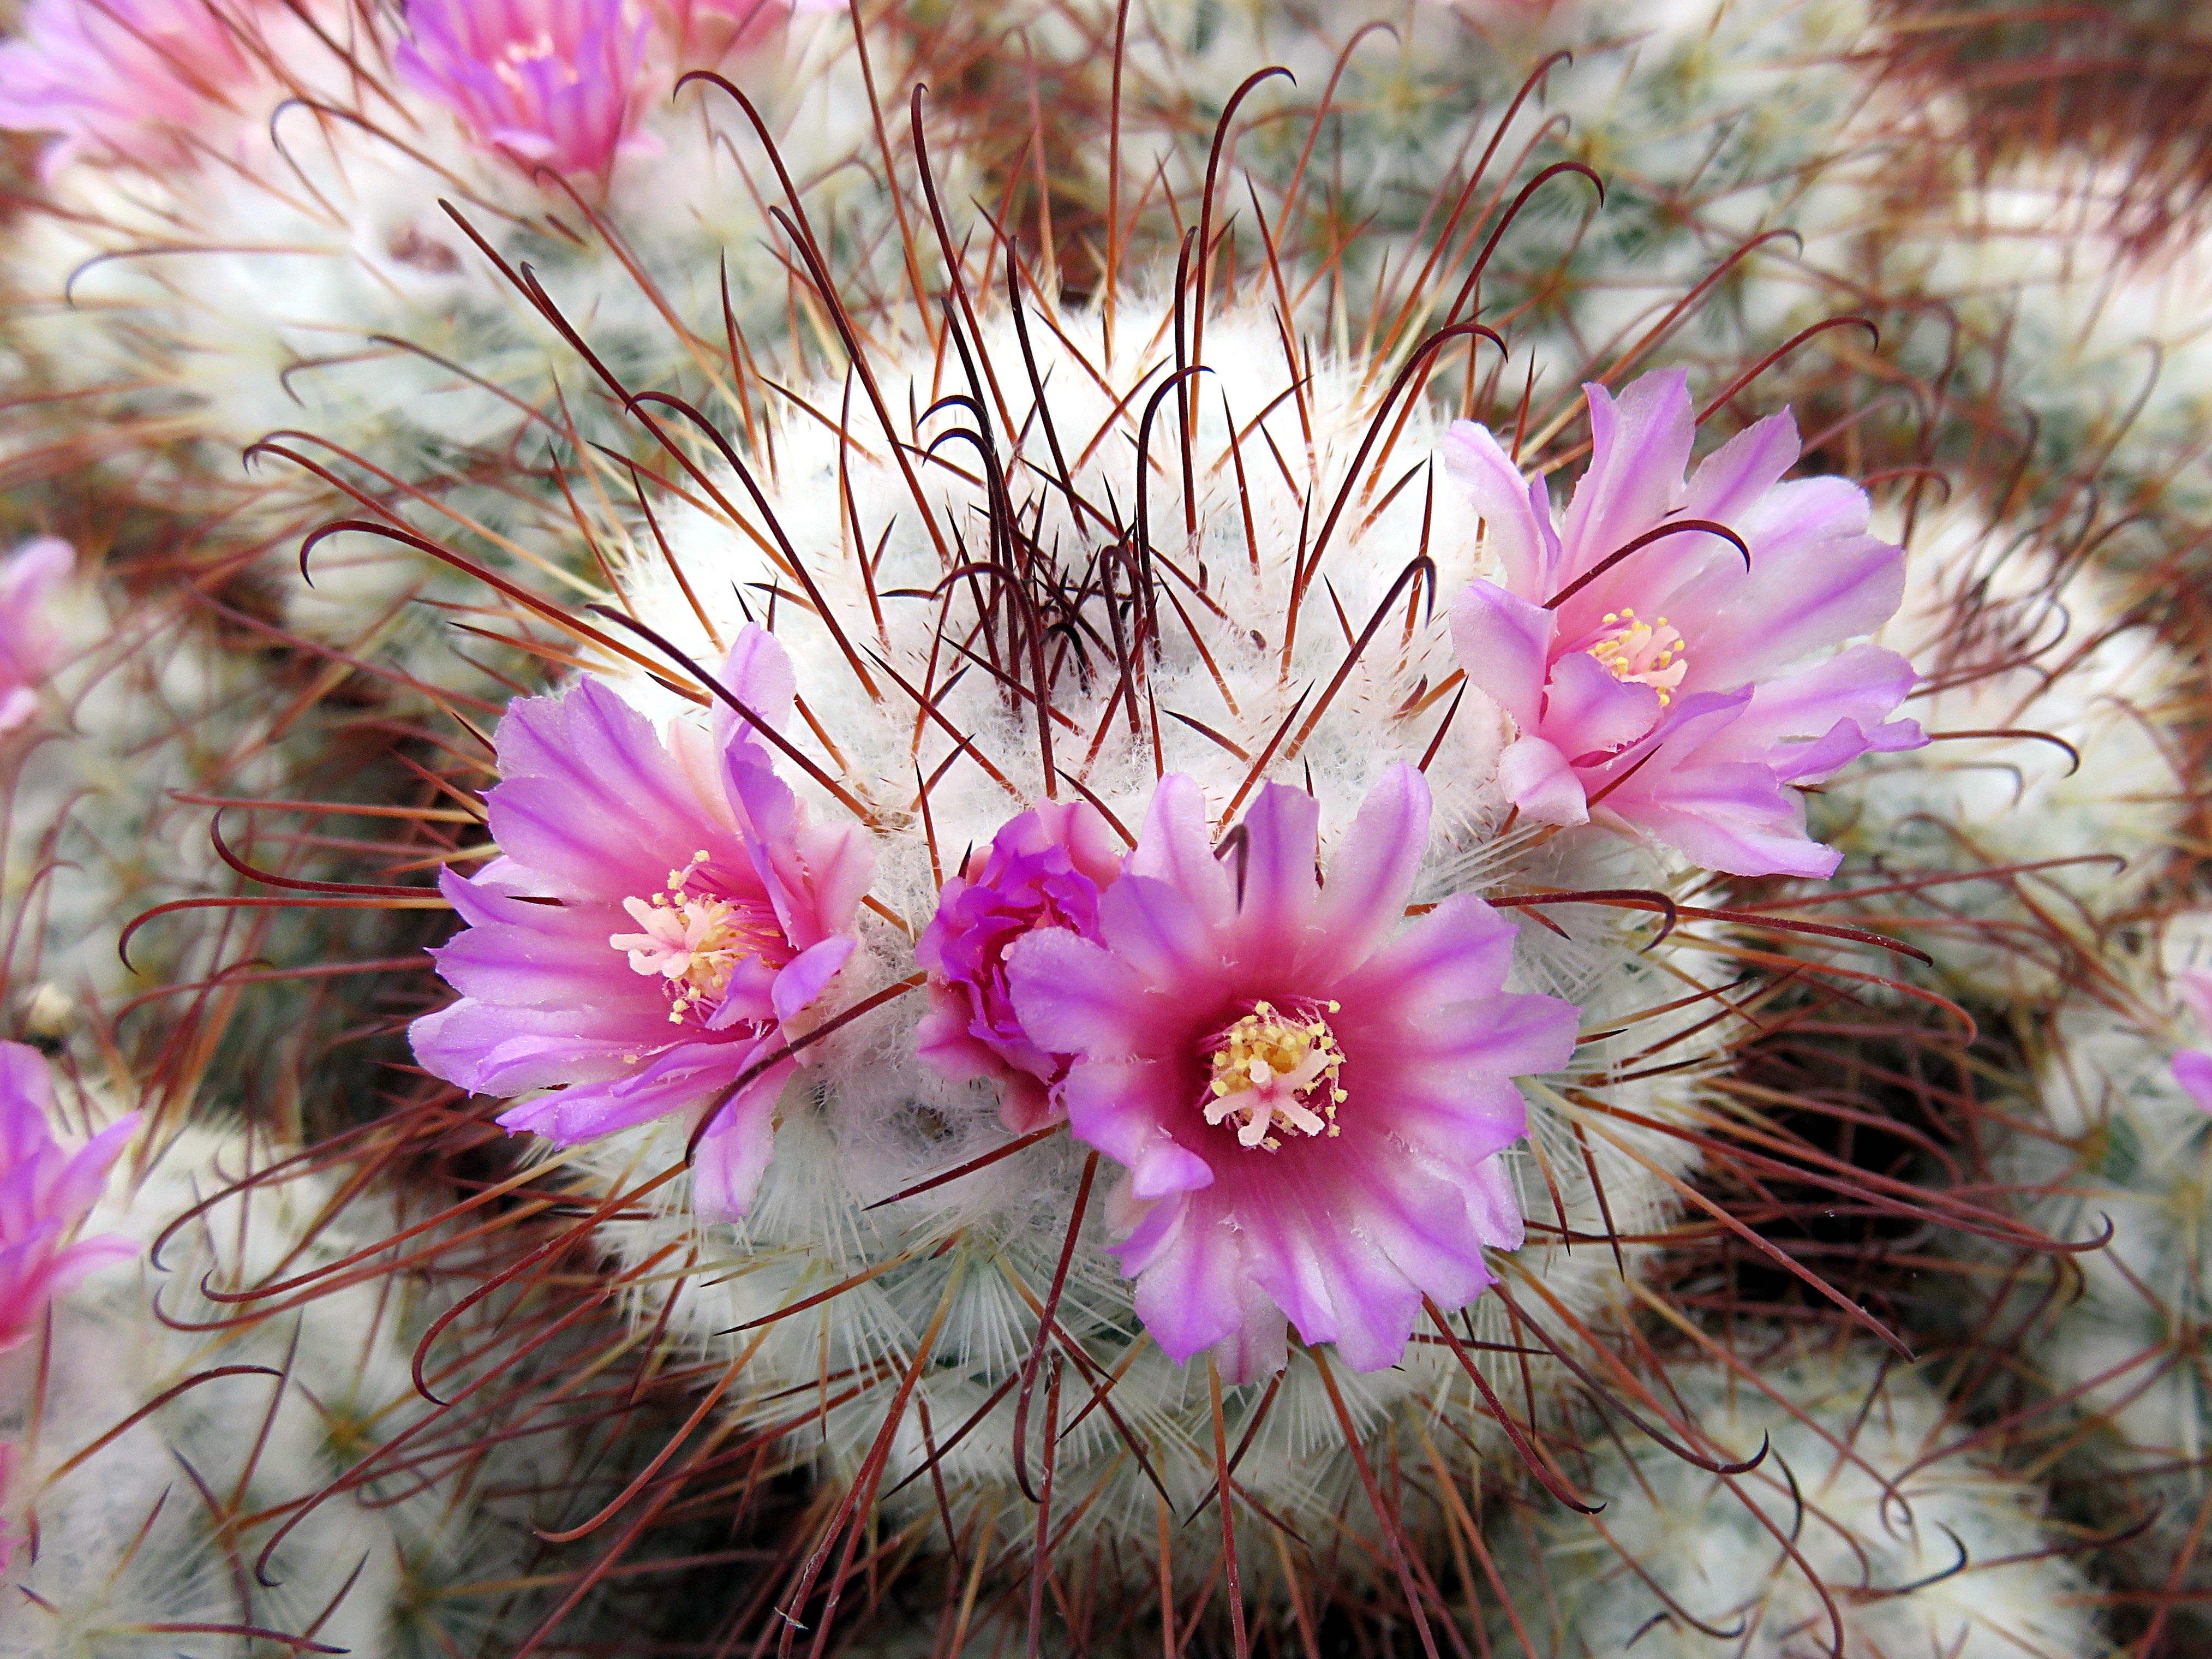
cactus, plant, flower, petal, botany, flora, plants, violet, thorns, caryophyllales, macro photography, flowering plant, land plant, hedgehog cactus, ice plant family